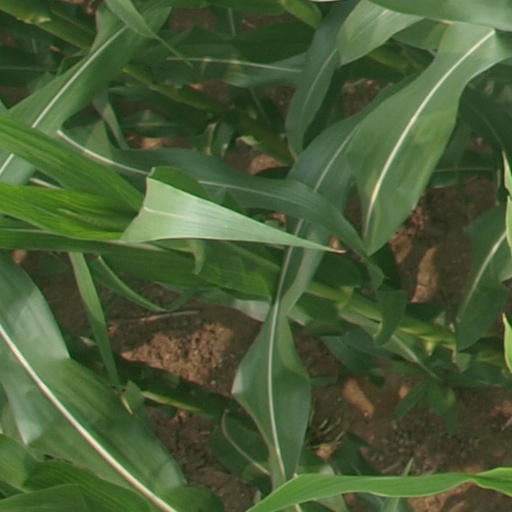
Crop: maize; corn